Answer in natural language. Consider the 3D positions of the objects in the scene and not just the 2D positions in the image. Is the centerpoint of  Doorway at a higher height than black colour tv stand? Choose between the following options: yes or no
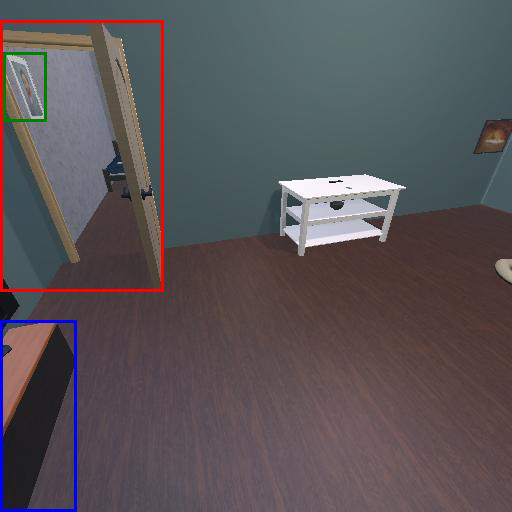
<answer>yes</answer>